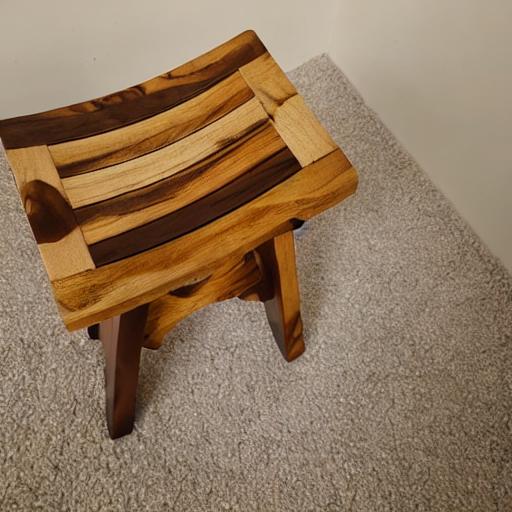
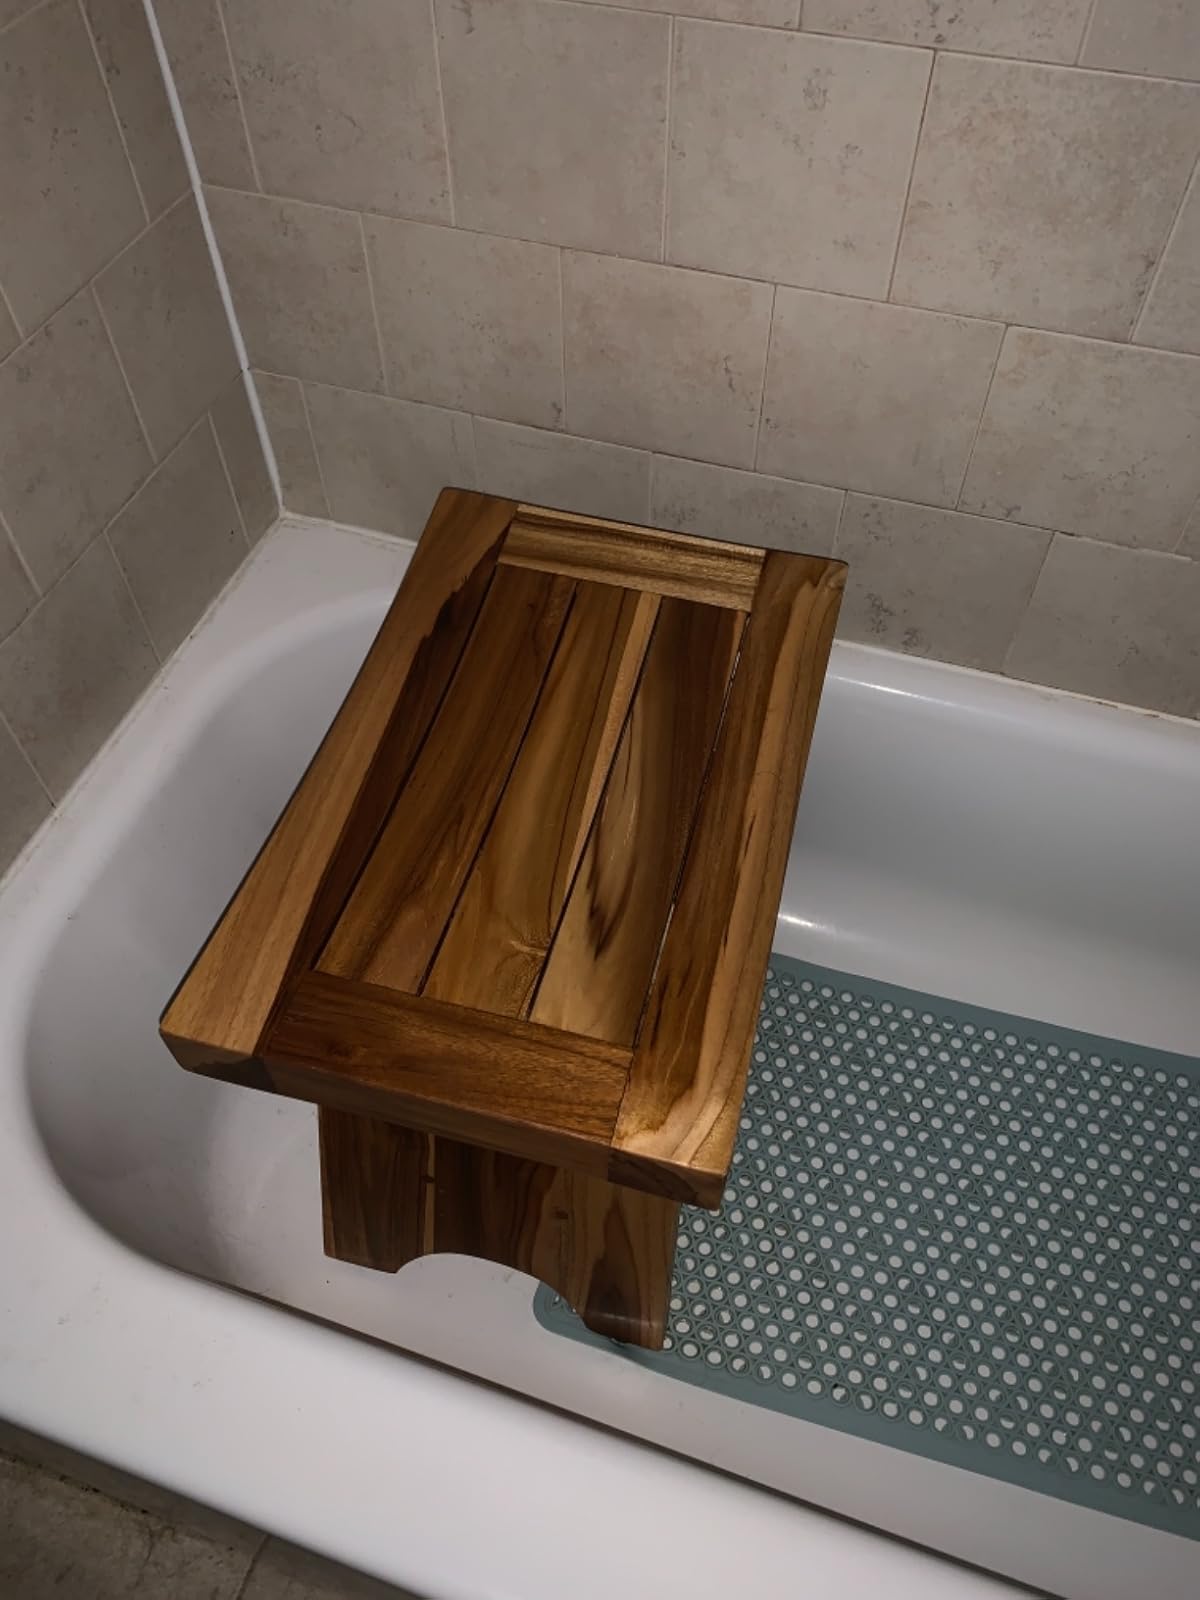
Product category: stool
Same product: no